Belenzada

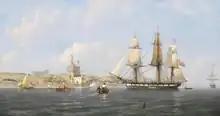
An English frigate arriving in the Tagus at Belém

The foreign representative most active in seeking ways of supporting the Queen to undo the September Revolution was Sylvain Van de Weyer of Belgium; King Leopold was interested in having Portugal lease one of its African colonies to him in return for his support. He tried to persuade Britain to intervene, or at least to transport Belgian troops to Portugal, but Britain refused to embark on this kind of direct involvement. Leopold therefore had to find a less obvious means of shaping events. Saldanha and (pt) were involved in discussions about these plans with Belgium.